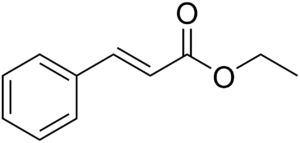
Le cinnamate d'éthyle est l'ester de l'acide cinnamique et de l'éthanol. Il est naturellement présent dans l'huile essentielle de cannelle et dans la Kaempferia galanga